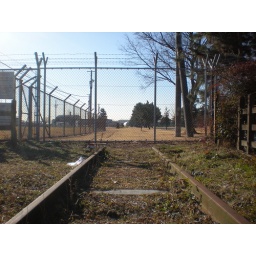
This line did extend to that white building in the back ground.